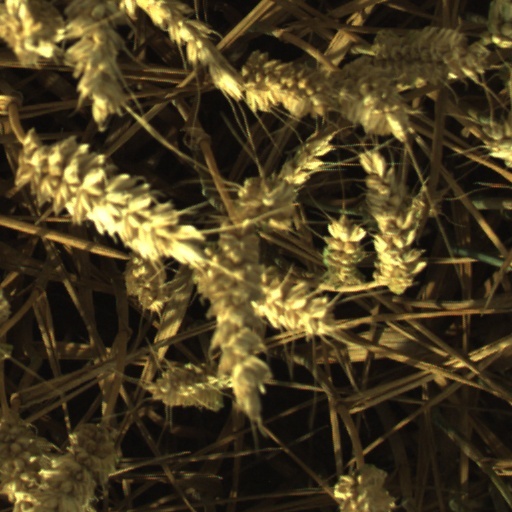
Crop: wheat